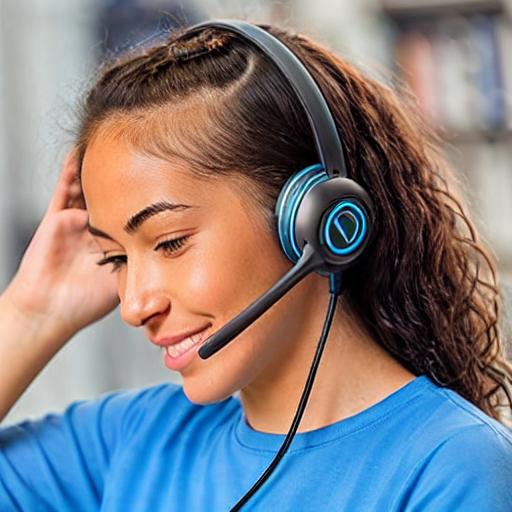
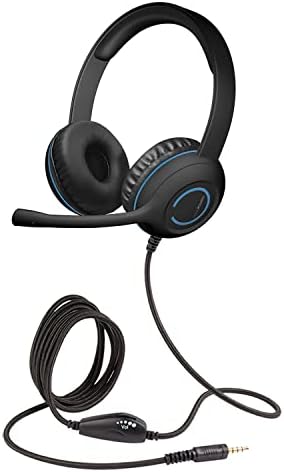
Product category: headphones
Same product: no